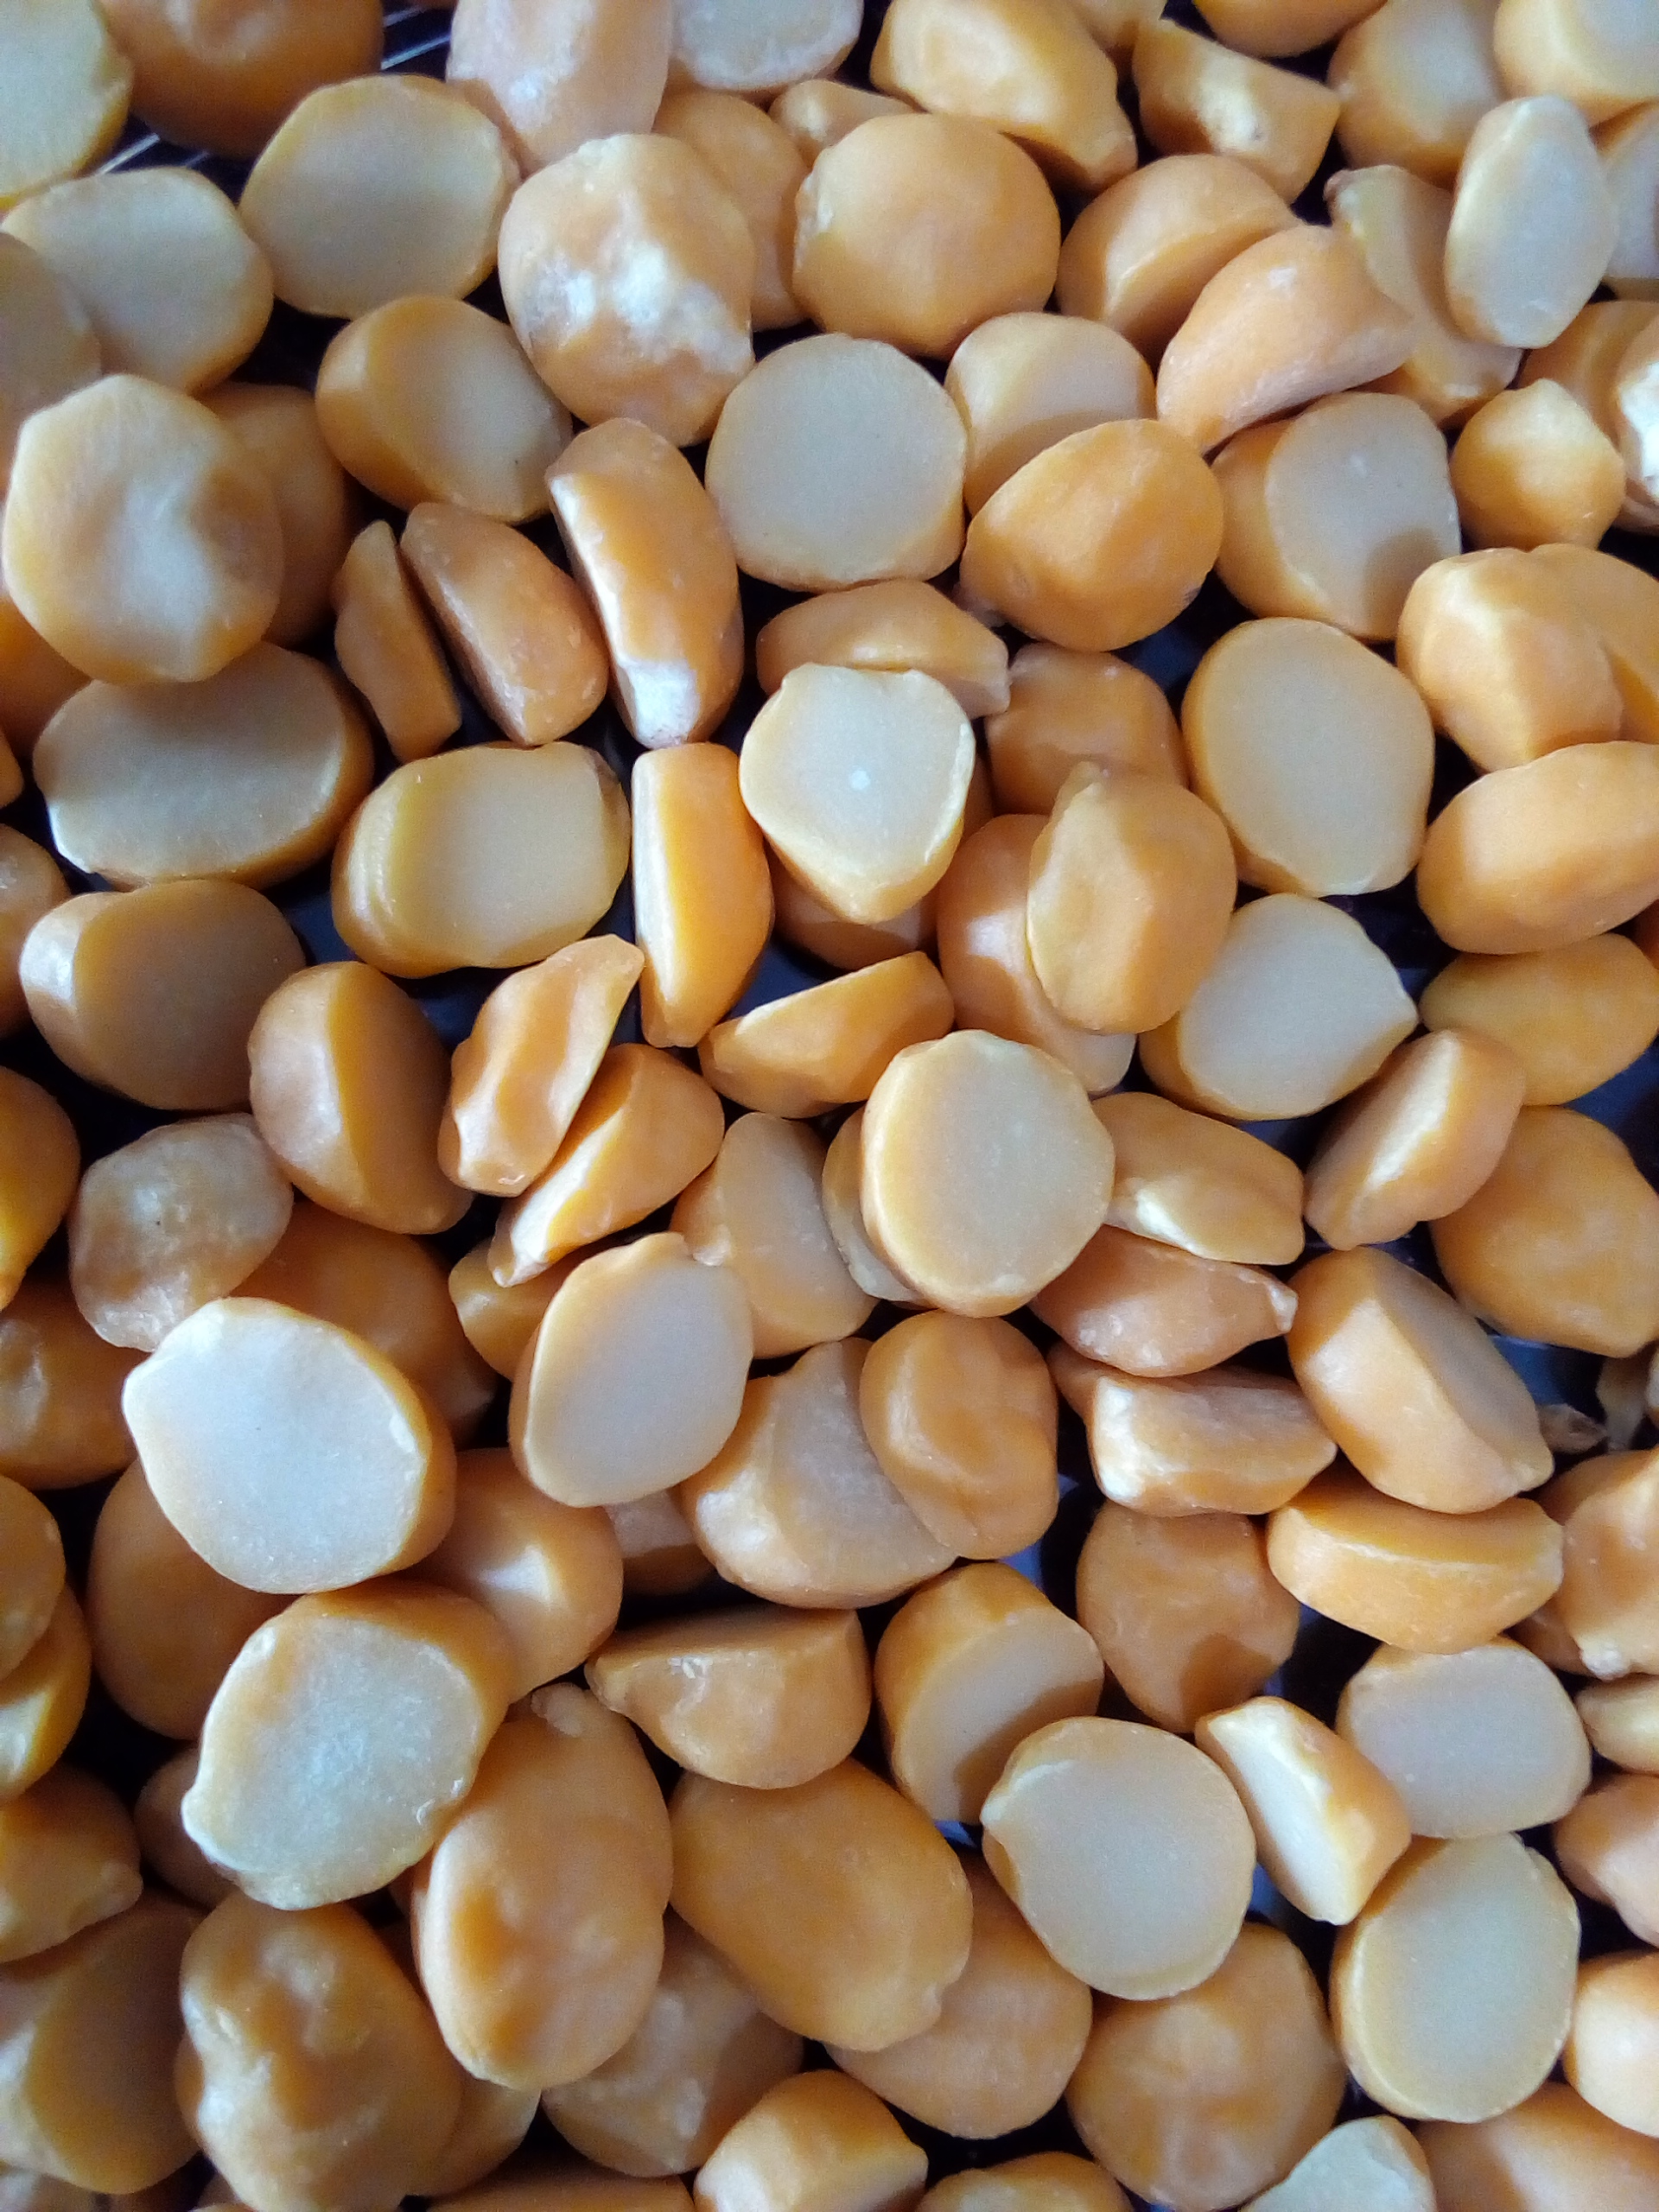
Rice seed variety: Unknown